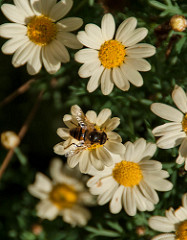
Flower: daisy